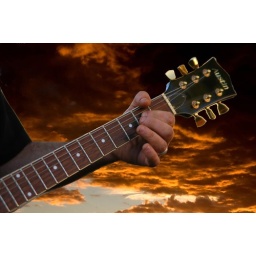
guitar player against a wicked sky